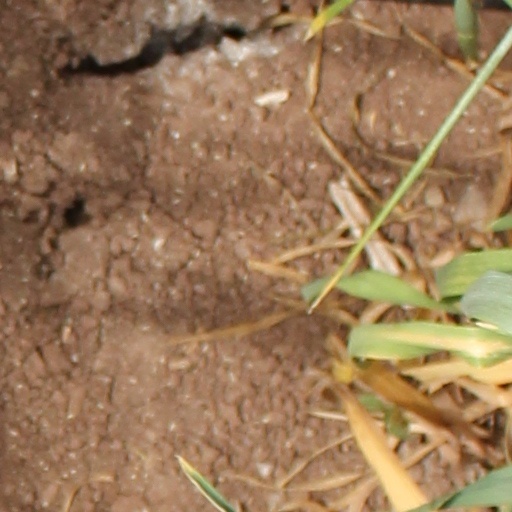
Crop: wheat